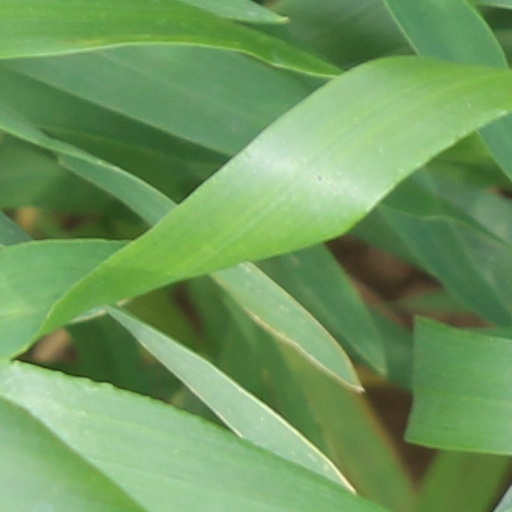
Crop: wheat